Garrett Withers

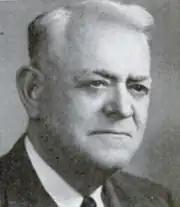
Withers as a congressman, published in the 1953 pictorial directory.

Withers won election to the Kentucky House of Representatives in 1951 and then won a special election (due to the death of Rep. John A. Whitaker) on August 2, 1952, to the United States House of Representatives. He served as a Democrat in the Eighty-second Congress and was reelected to the Eighty-third Congress. He died in the naval hospital at Bethesda, Maryland, on April 30, 1953.